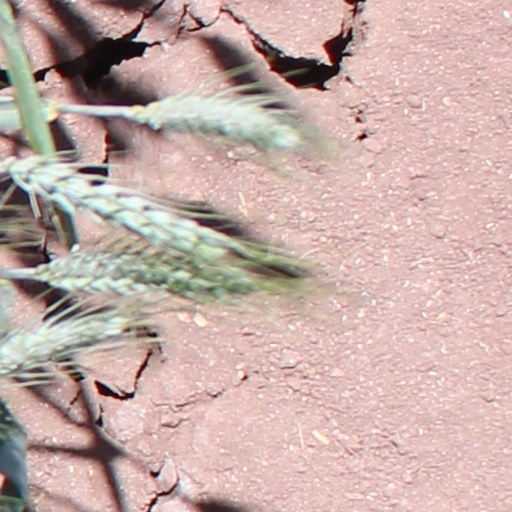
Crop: wheat